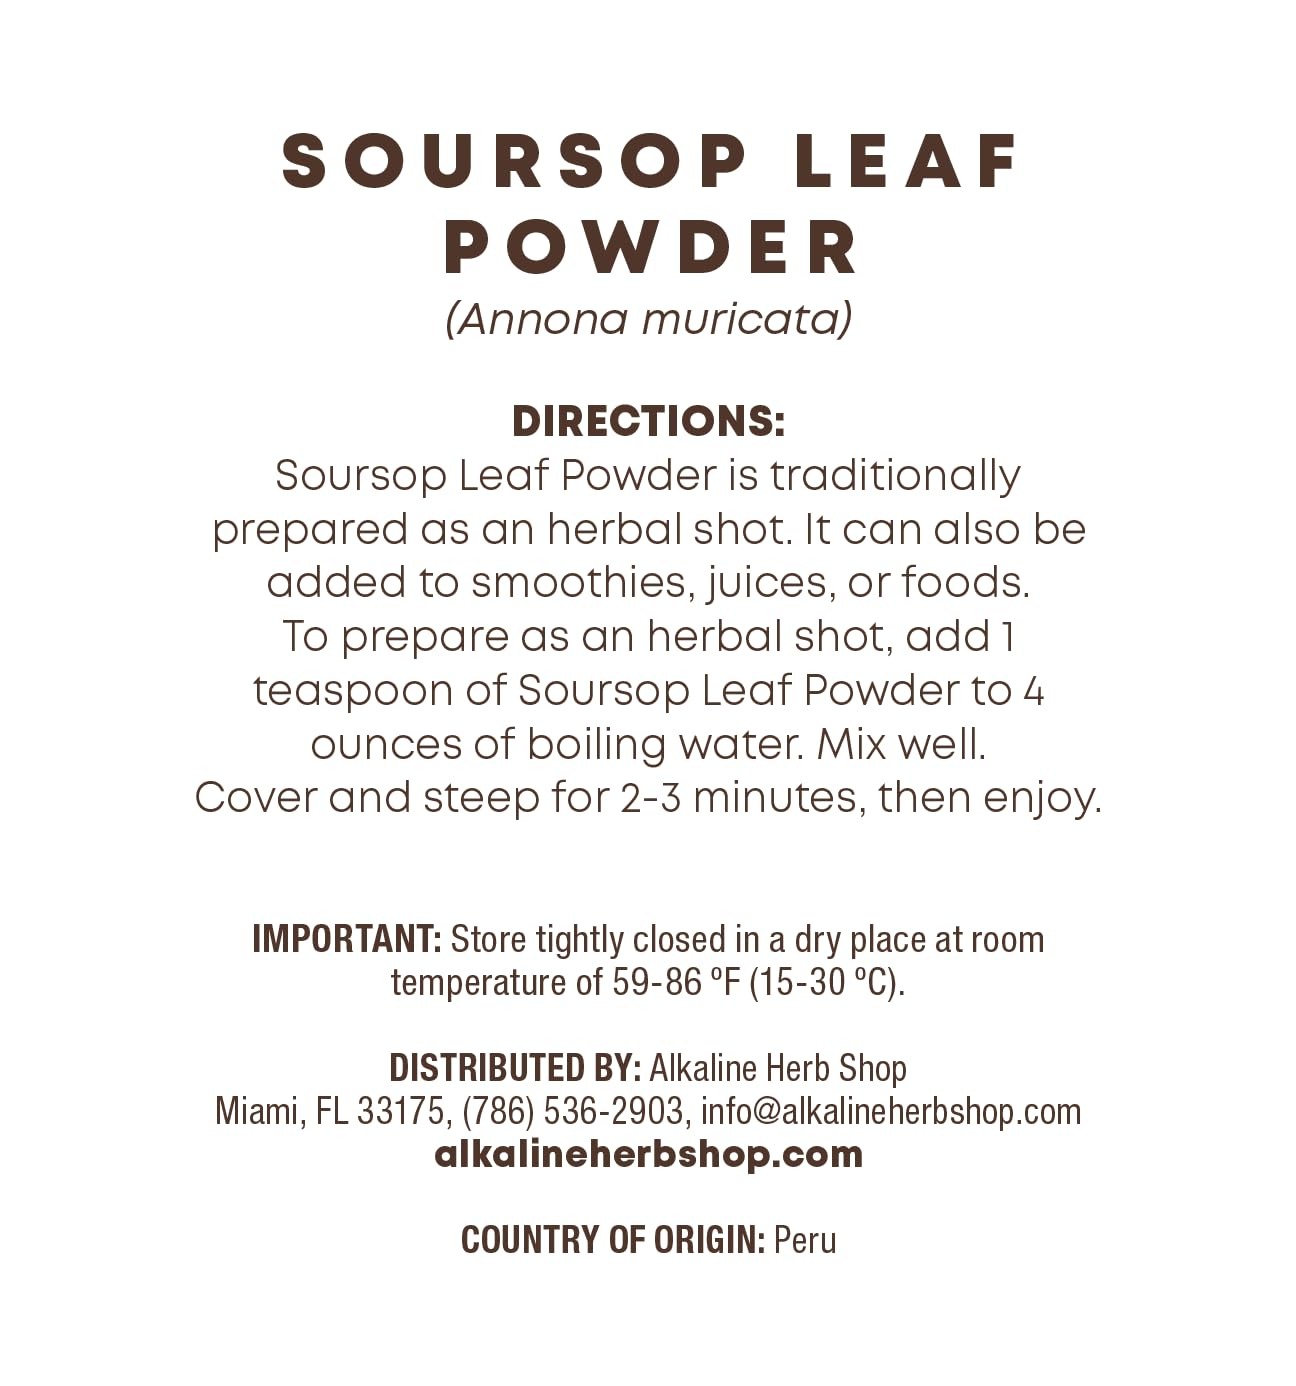
Item Name: Just Herbs: Soursop Leaves
Product Description: Each bag contains 2 oz of organic or wildcrafted soursop leaves from Peru. GENERALLY PREPARED: Soursop Leaves are known for their tangy flavor and are traditionally prepared as tea. To prepare as a tea, add 2 to 3 Soursop Leaves to 8 ounces of boiling water. Cover and steep for 5 minutes. Strain, then enjoy! Pregnant or nursing mothers, individuals under 18, and individuals with known medical conditions should consult a physician before use.
Value: 1.0
Unit: Count

Price: 16.99